Rise of nationalism in the Ottoman Empire

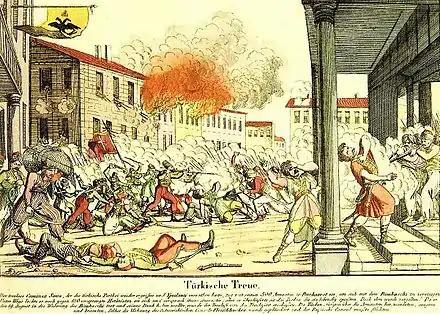
Fighting between the Ottoman and Eterists in Bucharest

The Wallachian uprising of 1821 began as an anti-Phanariote revolt, which grew into an insurrection through the involvement of the Greek Filiki Eteria. Moldavia was occupied by Ypsilantis, while Wallachia was held by Tudor Vladimirescu. As the latter was incapable of maintaining discipline in his rebel army (the "Pandurs") and also was willing to compromise with the Ottomans, the Eteria had him arrested after the Ottoman army retook Bucharest without resistance. His army was disbanded and the rebellion suppressed after the Ottomans destroyed the Eterists in the Danubian Principalities. While unsuccessful in obtaining liberty, it ended the Phanariote era; Ottoman Sultan Mahmud II consented in 1822 to the nomination of two native boyars, Ioan Sturdza and Grigore IV Ghica as "hospodars" of Moldavia and Wallachia.